Steamexfire

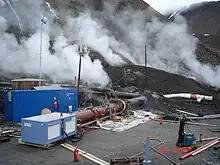
Steamexfire in action

Steamexfire, manufactured by the Dutch now defunct Liberty Gasturbine Holland BV, is a high flow inert gas generator, or any inert gas generator that produces an inert gas consisting of nitrogen, CO2, and steam. Such generators are utilized to reduce environmental oxygen enough to extinguish fires in settings like tunnels, mining, or shipping.